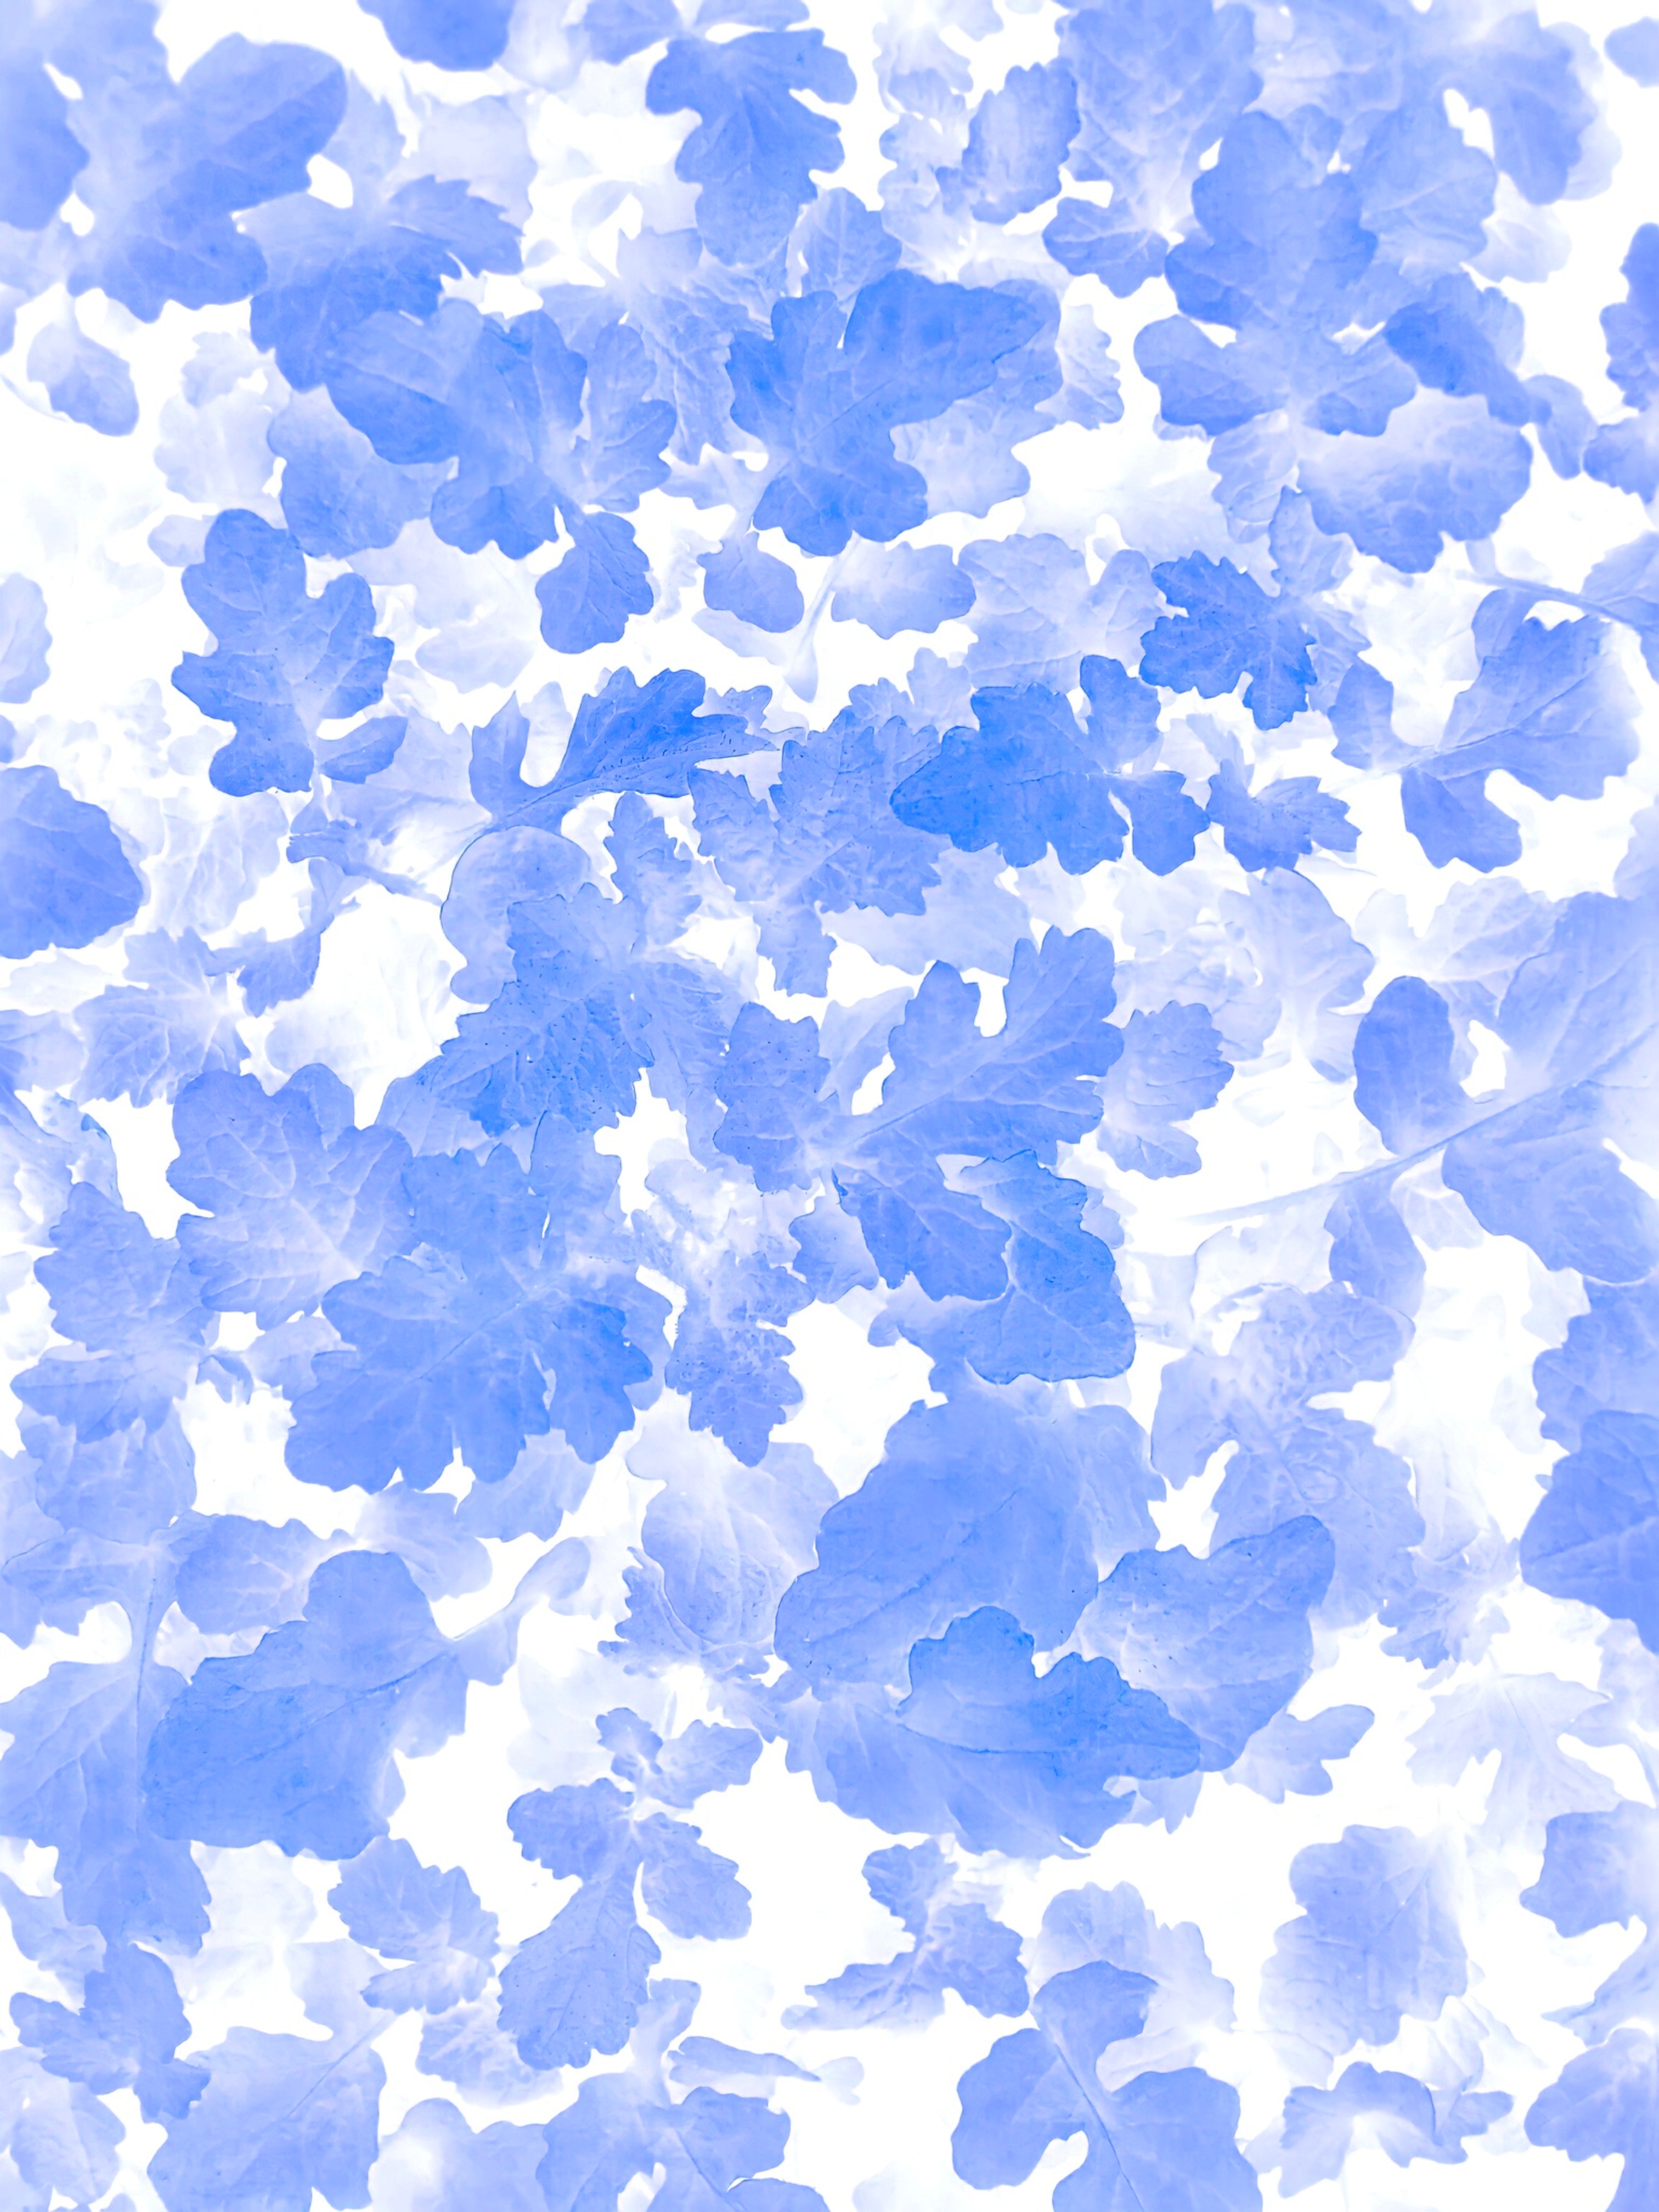
art, vertebrate, azure, aqua, font, Material property, symmetry, pattern, electric blue, illustration, painting, circle, cumulus, wallpaper, visual arts, flooring